Sky position (RA, Dec in degrees): 204.57, 13.15
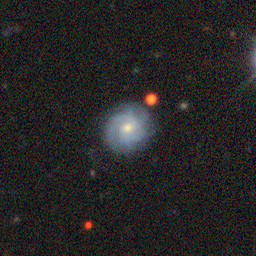
Galaxy morphology: Unbarred Loose Spiral Galaxies